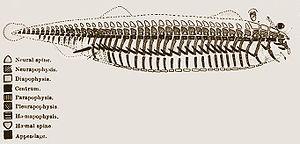
Le concept de pensée évolutionniste, selon lequel les espèces évoluent au cours du temps, remonte à l'Antiquité, dans les idées des Grecs, des Romains, des Chinois, de même que dans la science islamique du Moyen Âge. Cependant, jusqu'au XVIIIᵉ siècle, la pensée biologique occidentale était dominée par l'essentialisme selon lequel les espèces possédaient des caractéristiques inaltérables. Cette vision changea lors du siècle des Lumières lorsque la vision mécanique se développa dans les sciences naturelles à partir des sciences physiques. Les naturalistes commencèrent à se pencher sur la variabilité des espèces. L'émergence de la paléontologie et son concept d'extinction affaiblit un peu plus la vision statique de la nature. Au début du XIXᵉ siècle, Lamarck proposa sa théorie transformiste, la première formulation scientifique de la théorie de l'évolution.